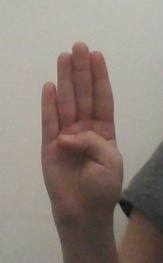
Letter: kaaf